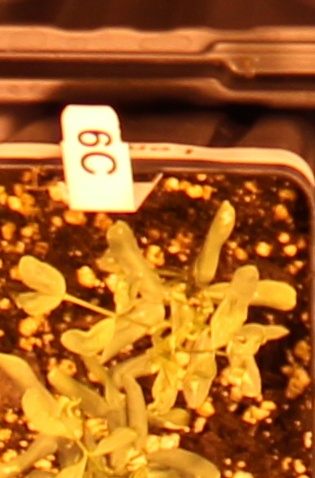
Label: Lentil